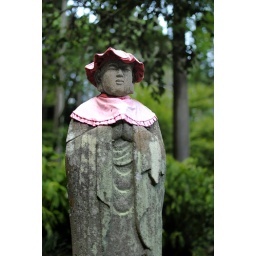
Matsushima. [Enntuuin] - Date family's temple. Alias rose temple. There is a rose that Date family's vassal took home from Rome in 1620.